Óscar Trejo

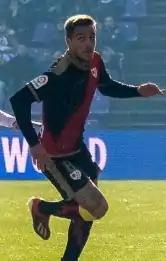
Trejo with Rayo Vallecano in 2019

Óscar Guido Trejo (born 26 April 1988) is an Argentine professional footballer who plays as an attacking midfielder or forward for La Liga club Rayo Vallecano.